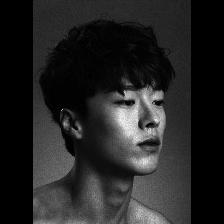
Label: Human